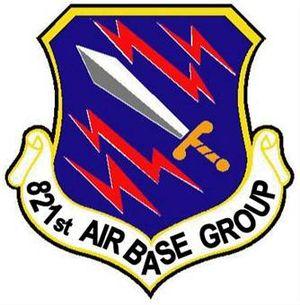
La base aérienne de Thulé est la base la plus septentrionale de l'USAF, située à 1 524 kilomètres du Pôle Nord.
Voici une liste des installations de la United States Air Force.